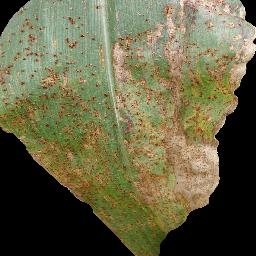
Label: Corn_(Maize)___Common_Rust